Federal Ministry of Finance (Germany)

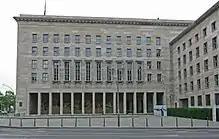
Detlev-Rohwedder-Haus, Berlin headquarters

Fiscal policy in the German Empire was predominantly the domain of the various states responsible for all direct taxation according to the 1833 "Zollverein" treaties. The federal government merely received indirect contributions from the states. Matters of fiscal policy at the federal level initially was the exclusive responsibility of the German Chancellery under Otto von Bismarck. However, in 1877 a special finance department was established, which with effect from 14 July 1879 was separated from the chancellery as the Imperial Treasury ("Reichsschatzamt"), a federal agency in its own right. With its seat vis-à-vis on Wilhelmplatz in Berlin, it was first headed by a subsecretary, and from 1880 by a State Secretary only answerable to the chancellor.